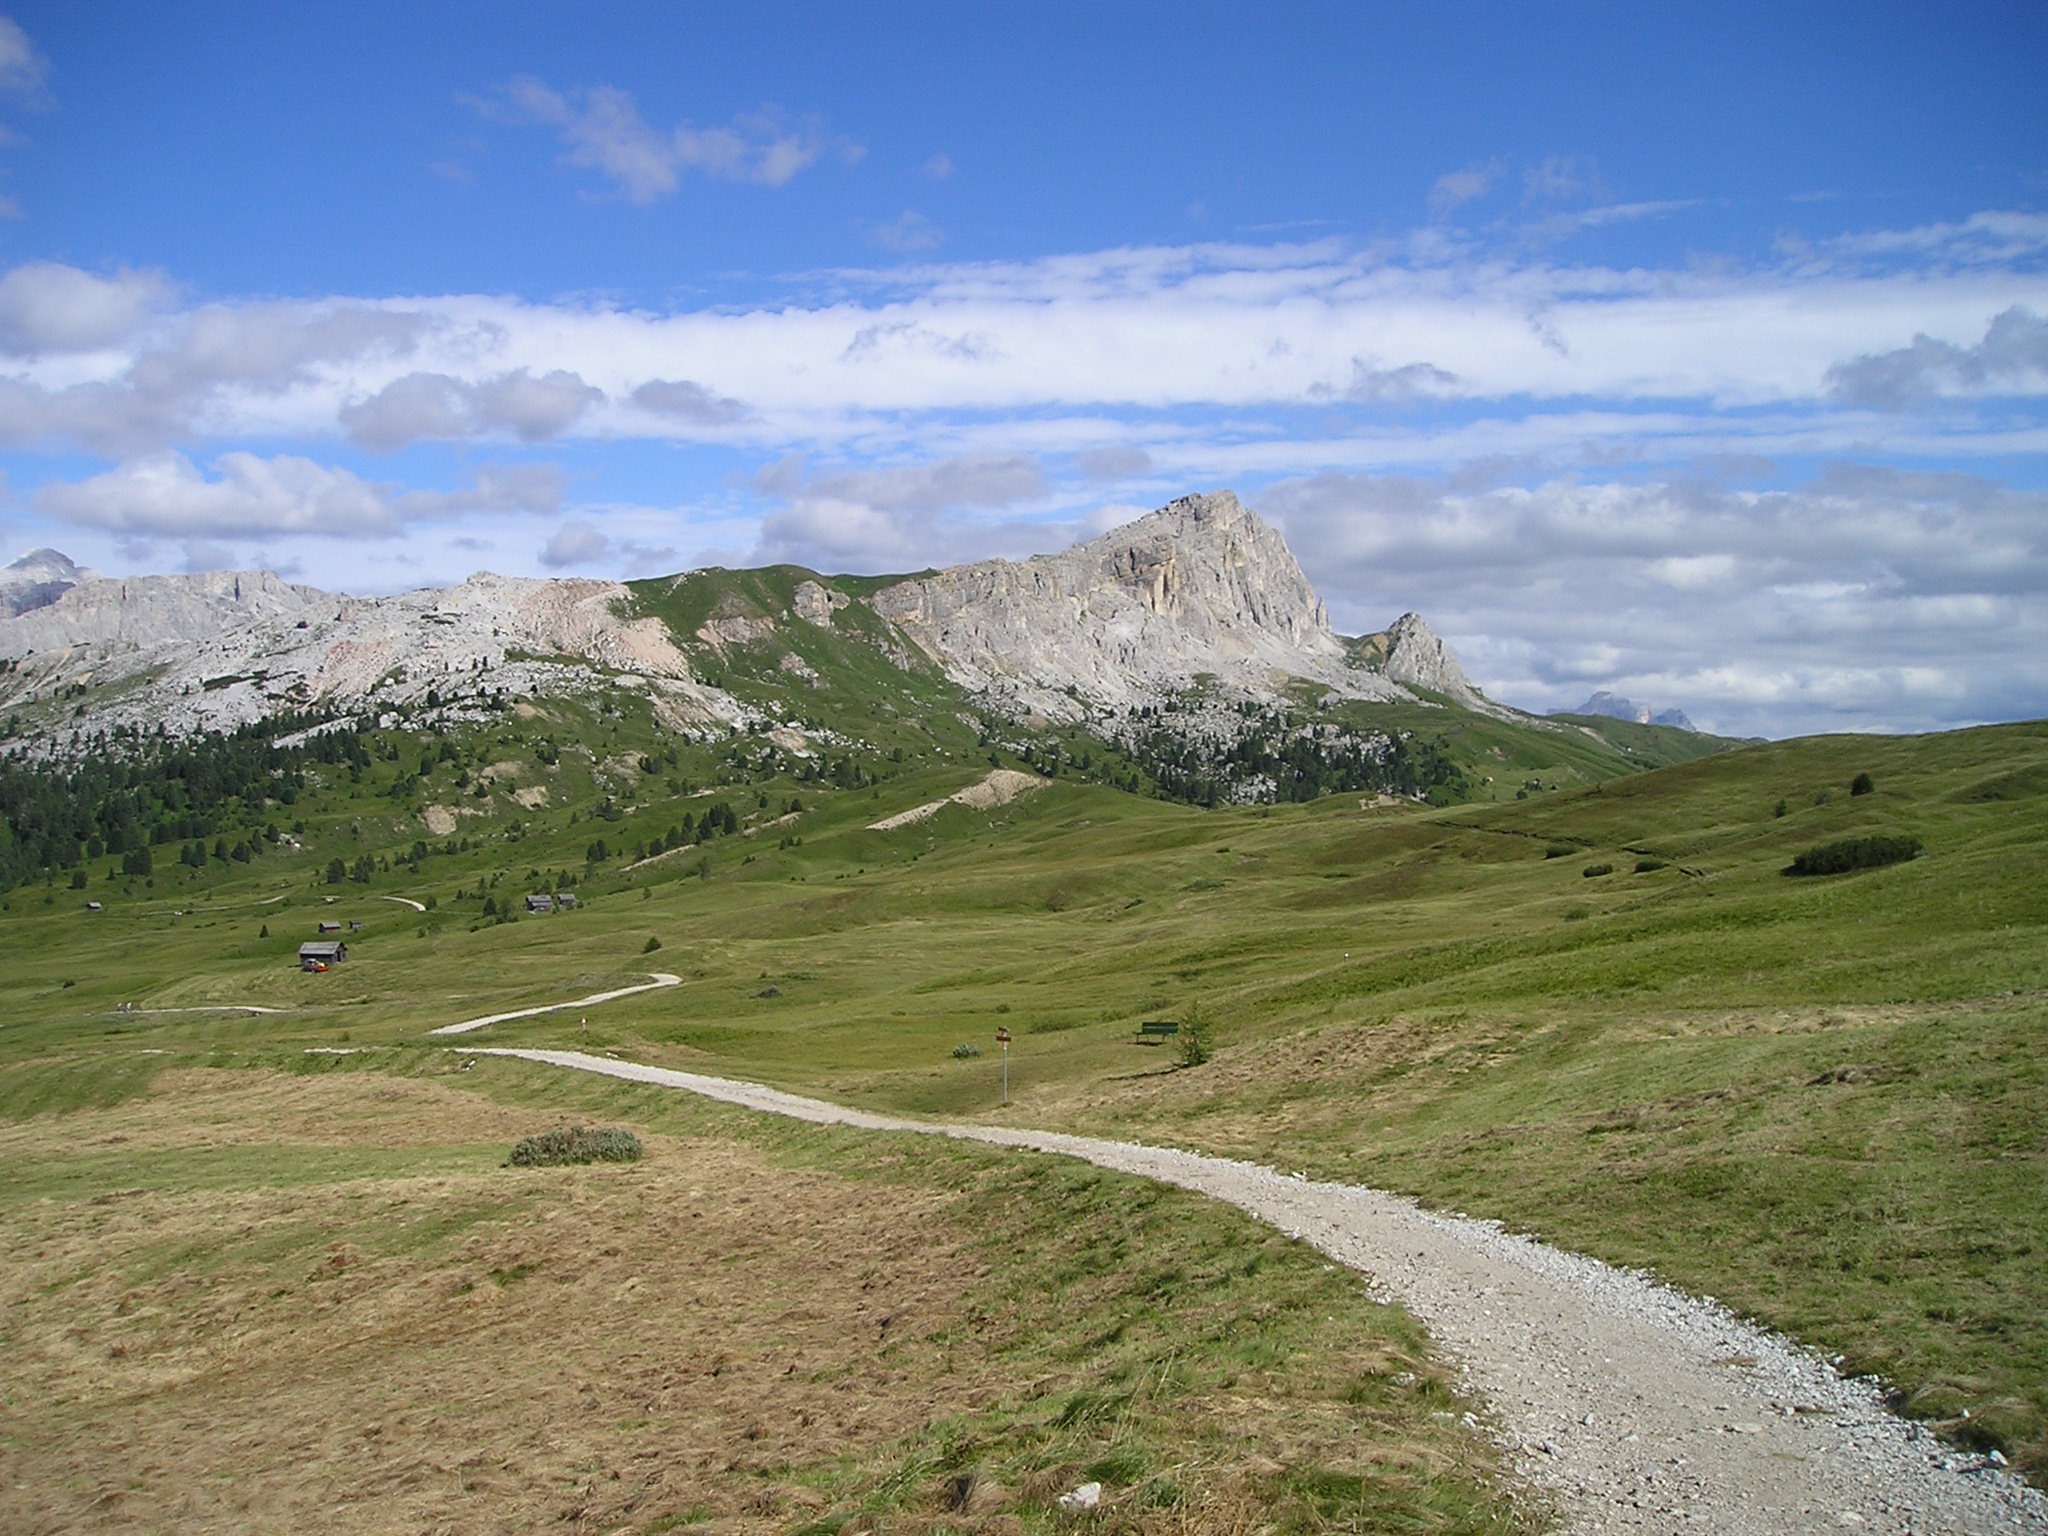
landscape, walking, mountain, hiking, trail, meadow, prairie, hill, adventure, valley, mountain range, pasture, italy, alpine, reservoir, highland, terrain, ridge, plain, mountains, alps, grassland, badlands, plateau, fell, loch, ecosystem, dolomites, steppe, rural area, landform, south tyrol, mountain pass, geographical feature, mountainous landforms